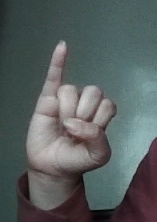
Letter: meem